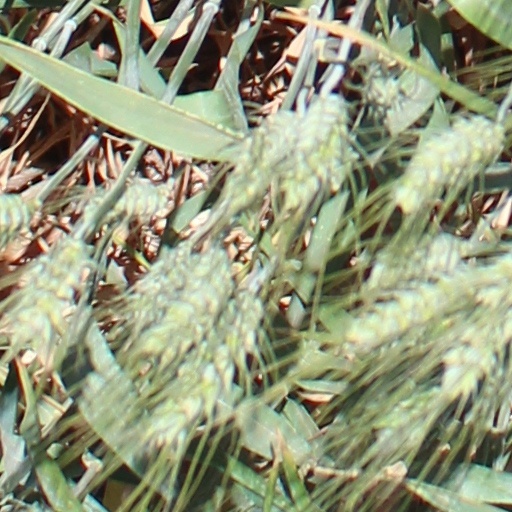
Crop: wheat